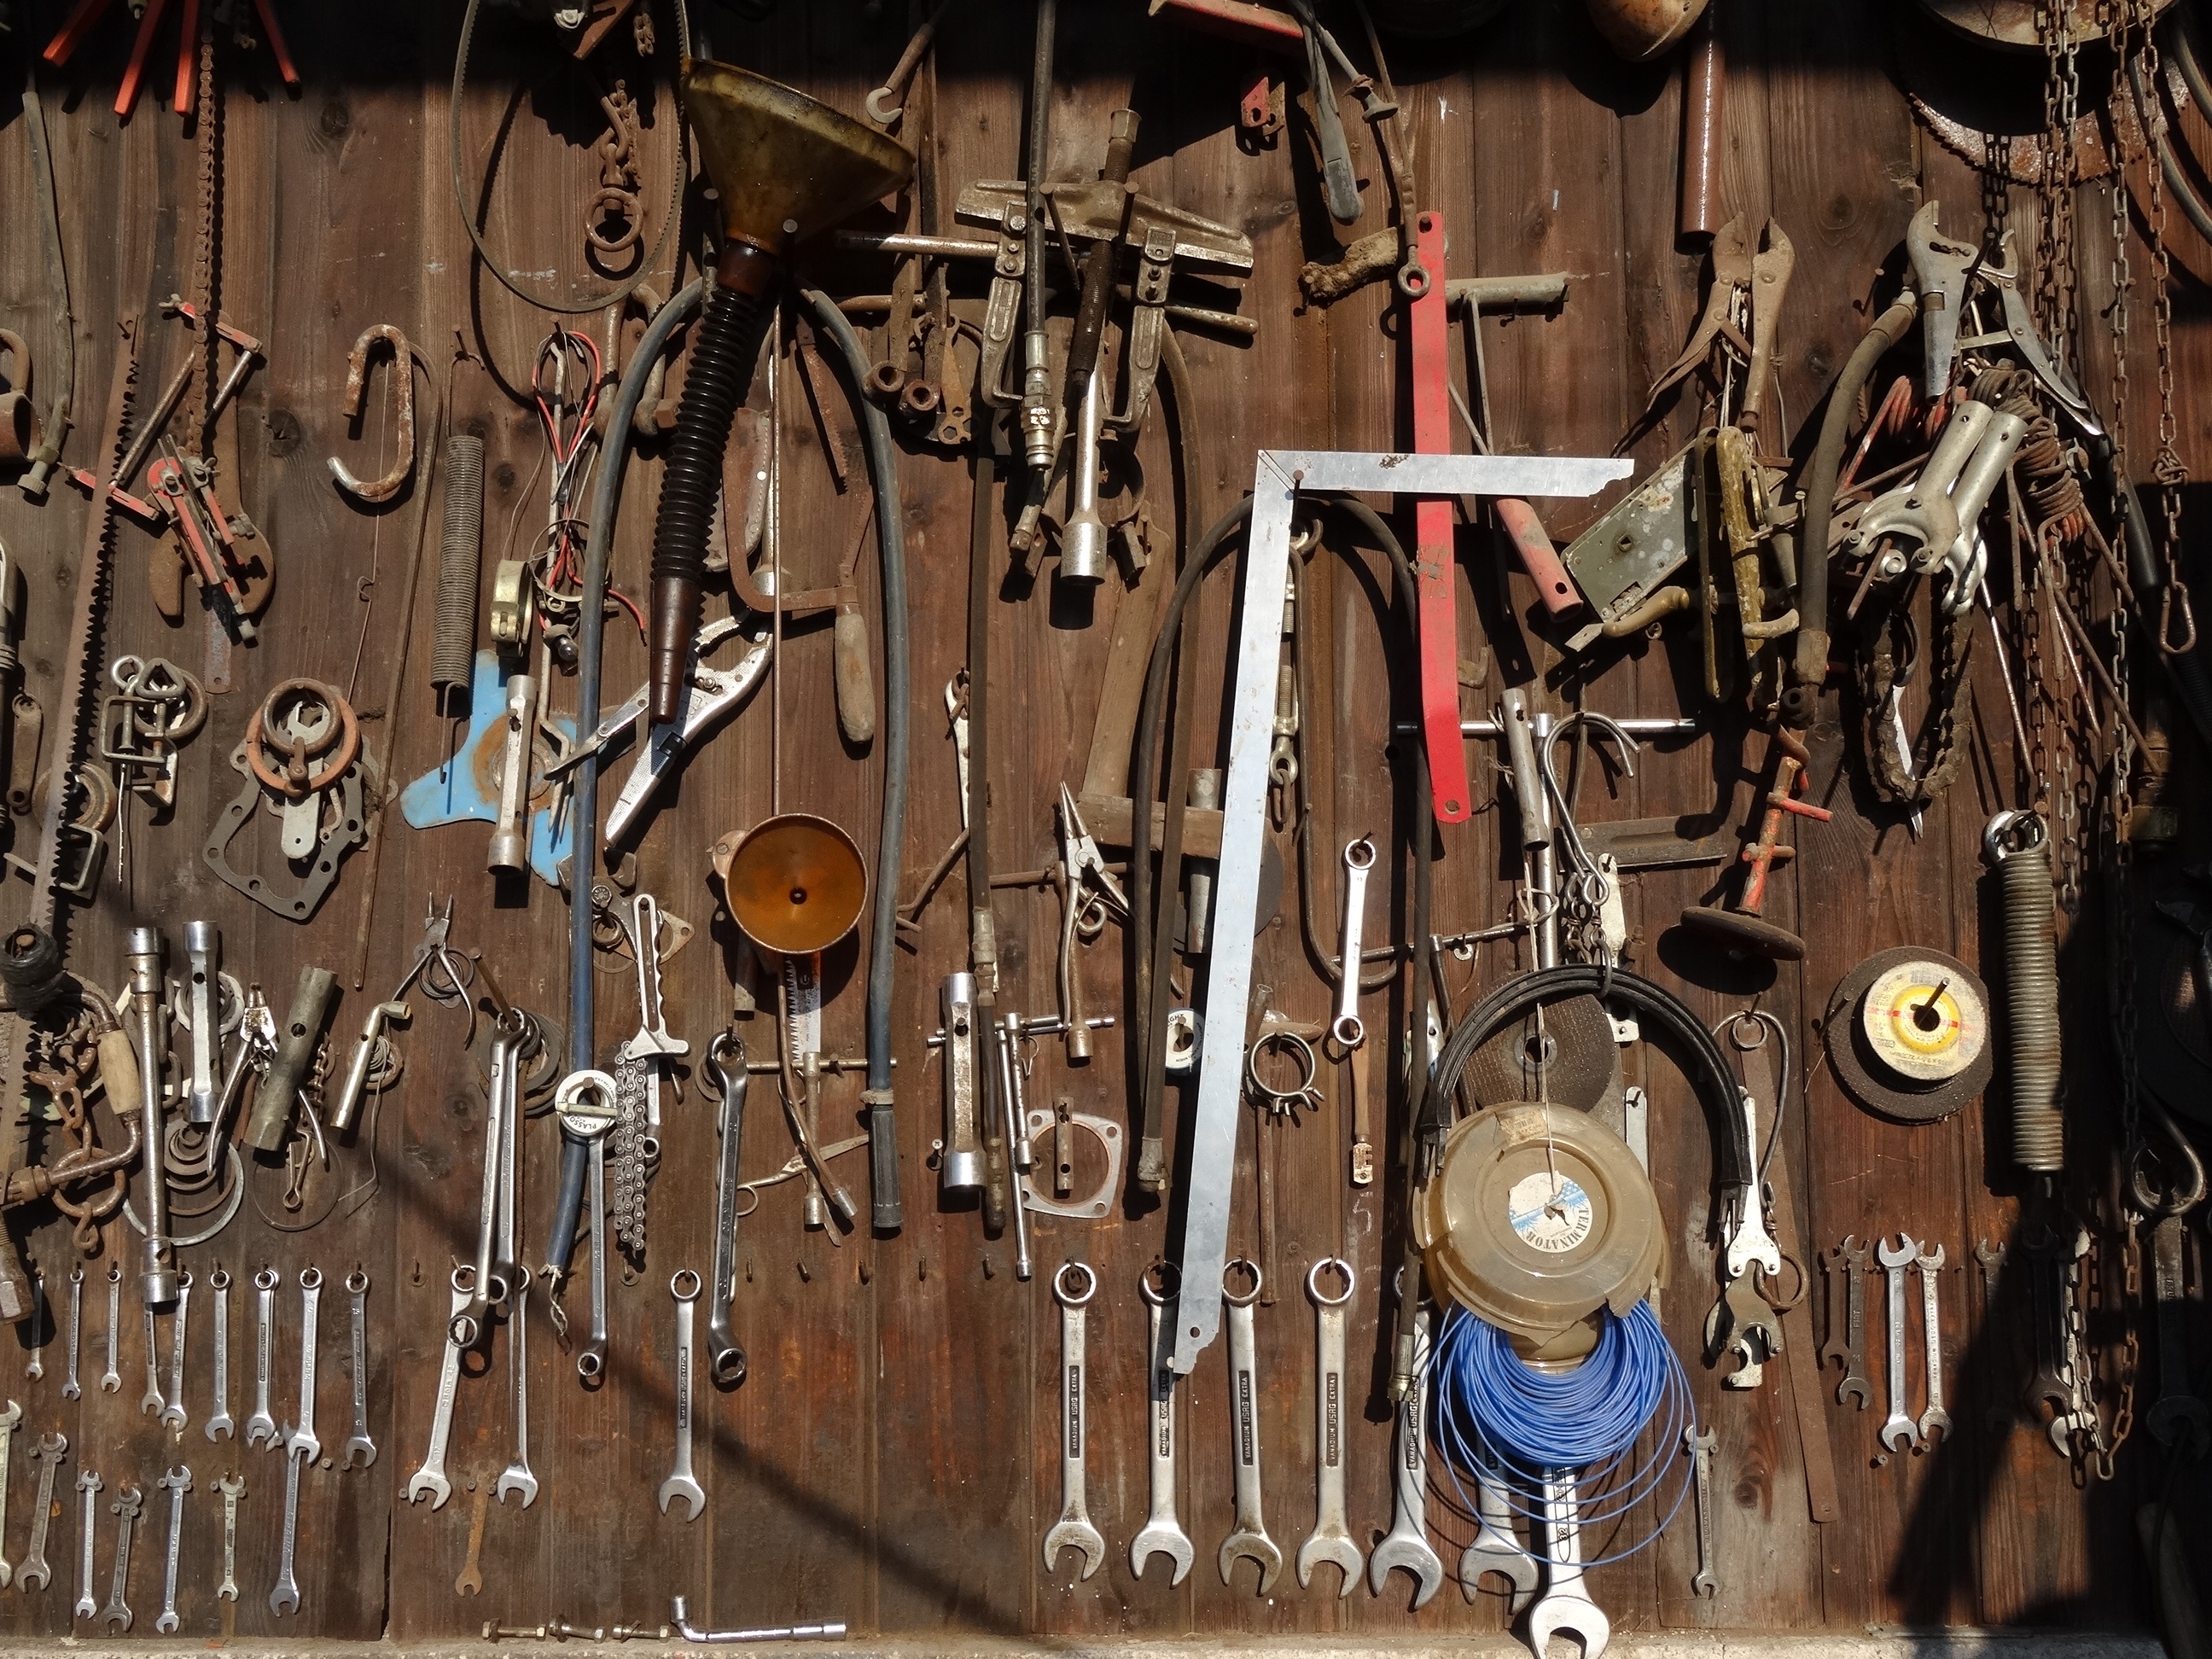
wood, wall, key, lighting, tools, atelier